Mollie Williams

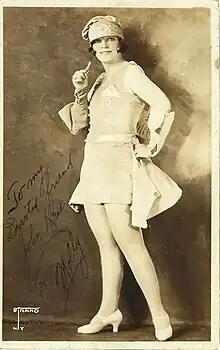
Strand Studio NY, 1924

Mollie Williams (born Mollie Hersh; March 18, 1884 – January 5, 1954) was an American burlesque artist and producer. She was best known for producing, writing, and starring in her own revue, The Mollie Williams Show.